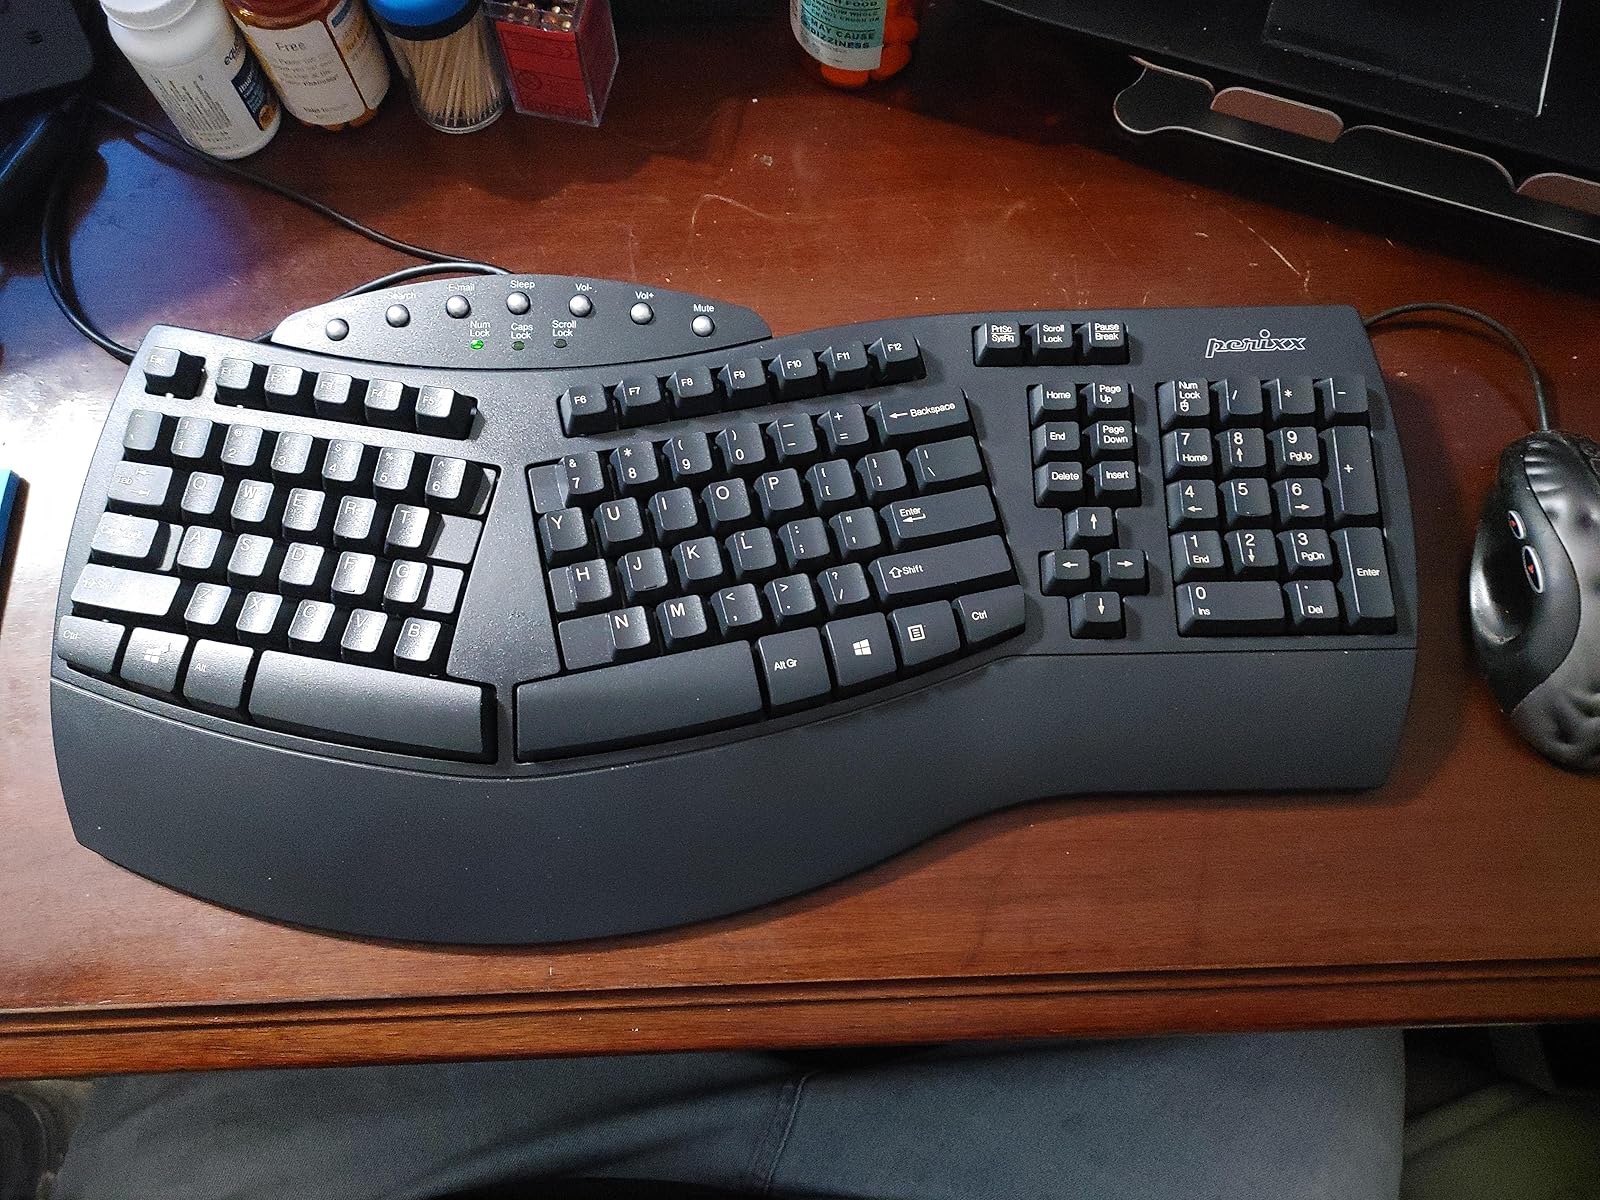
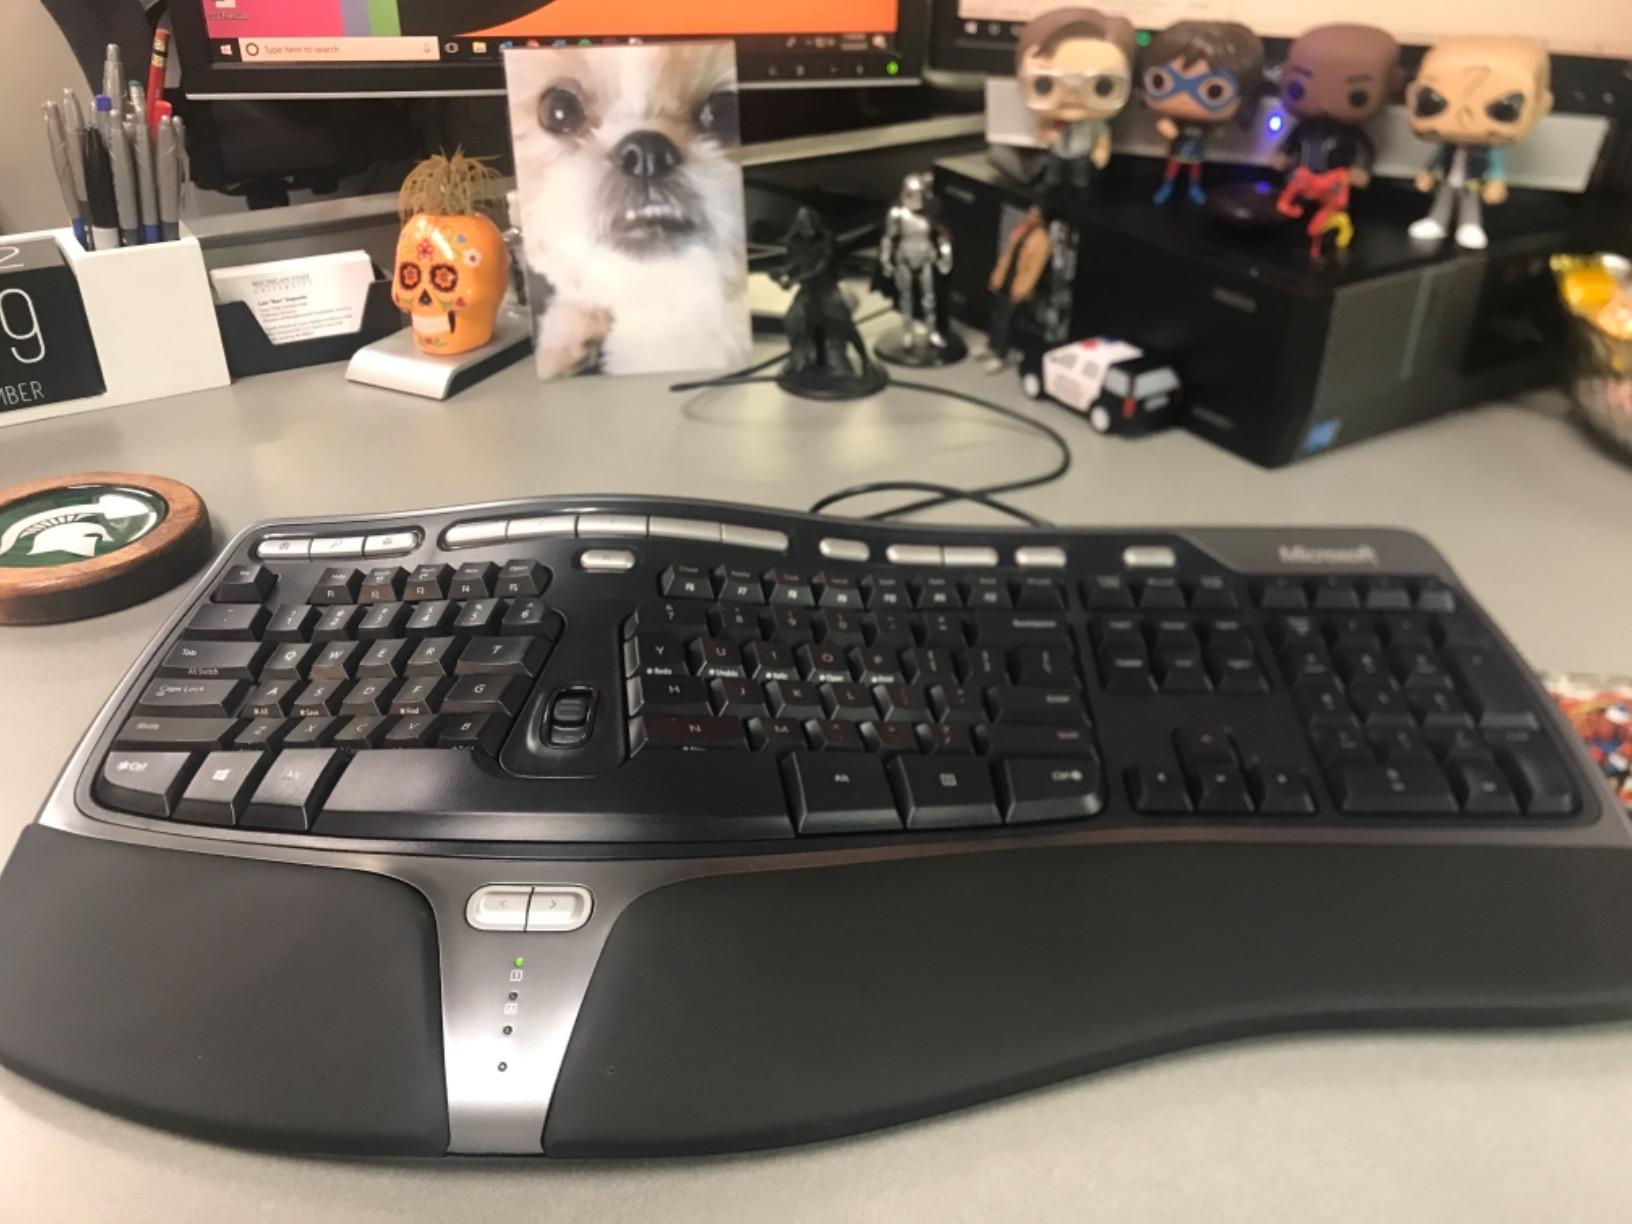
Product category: keyboard
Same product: no